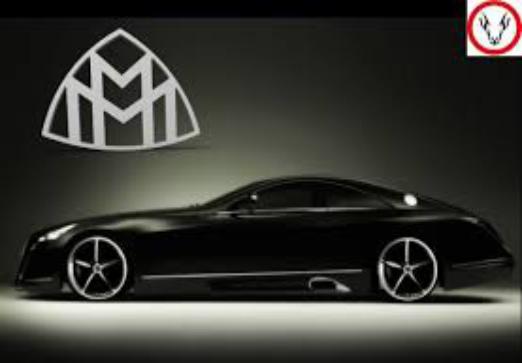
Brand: maybach-1
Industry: Transportation